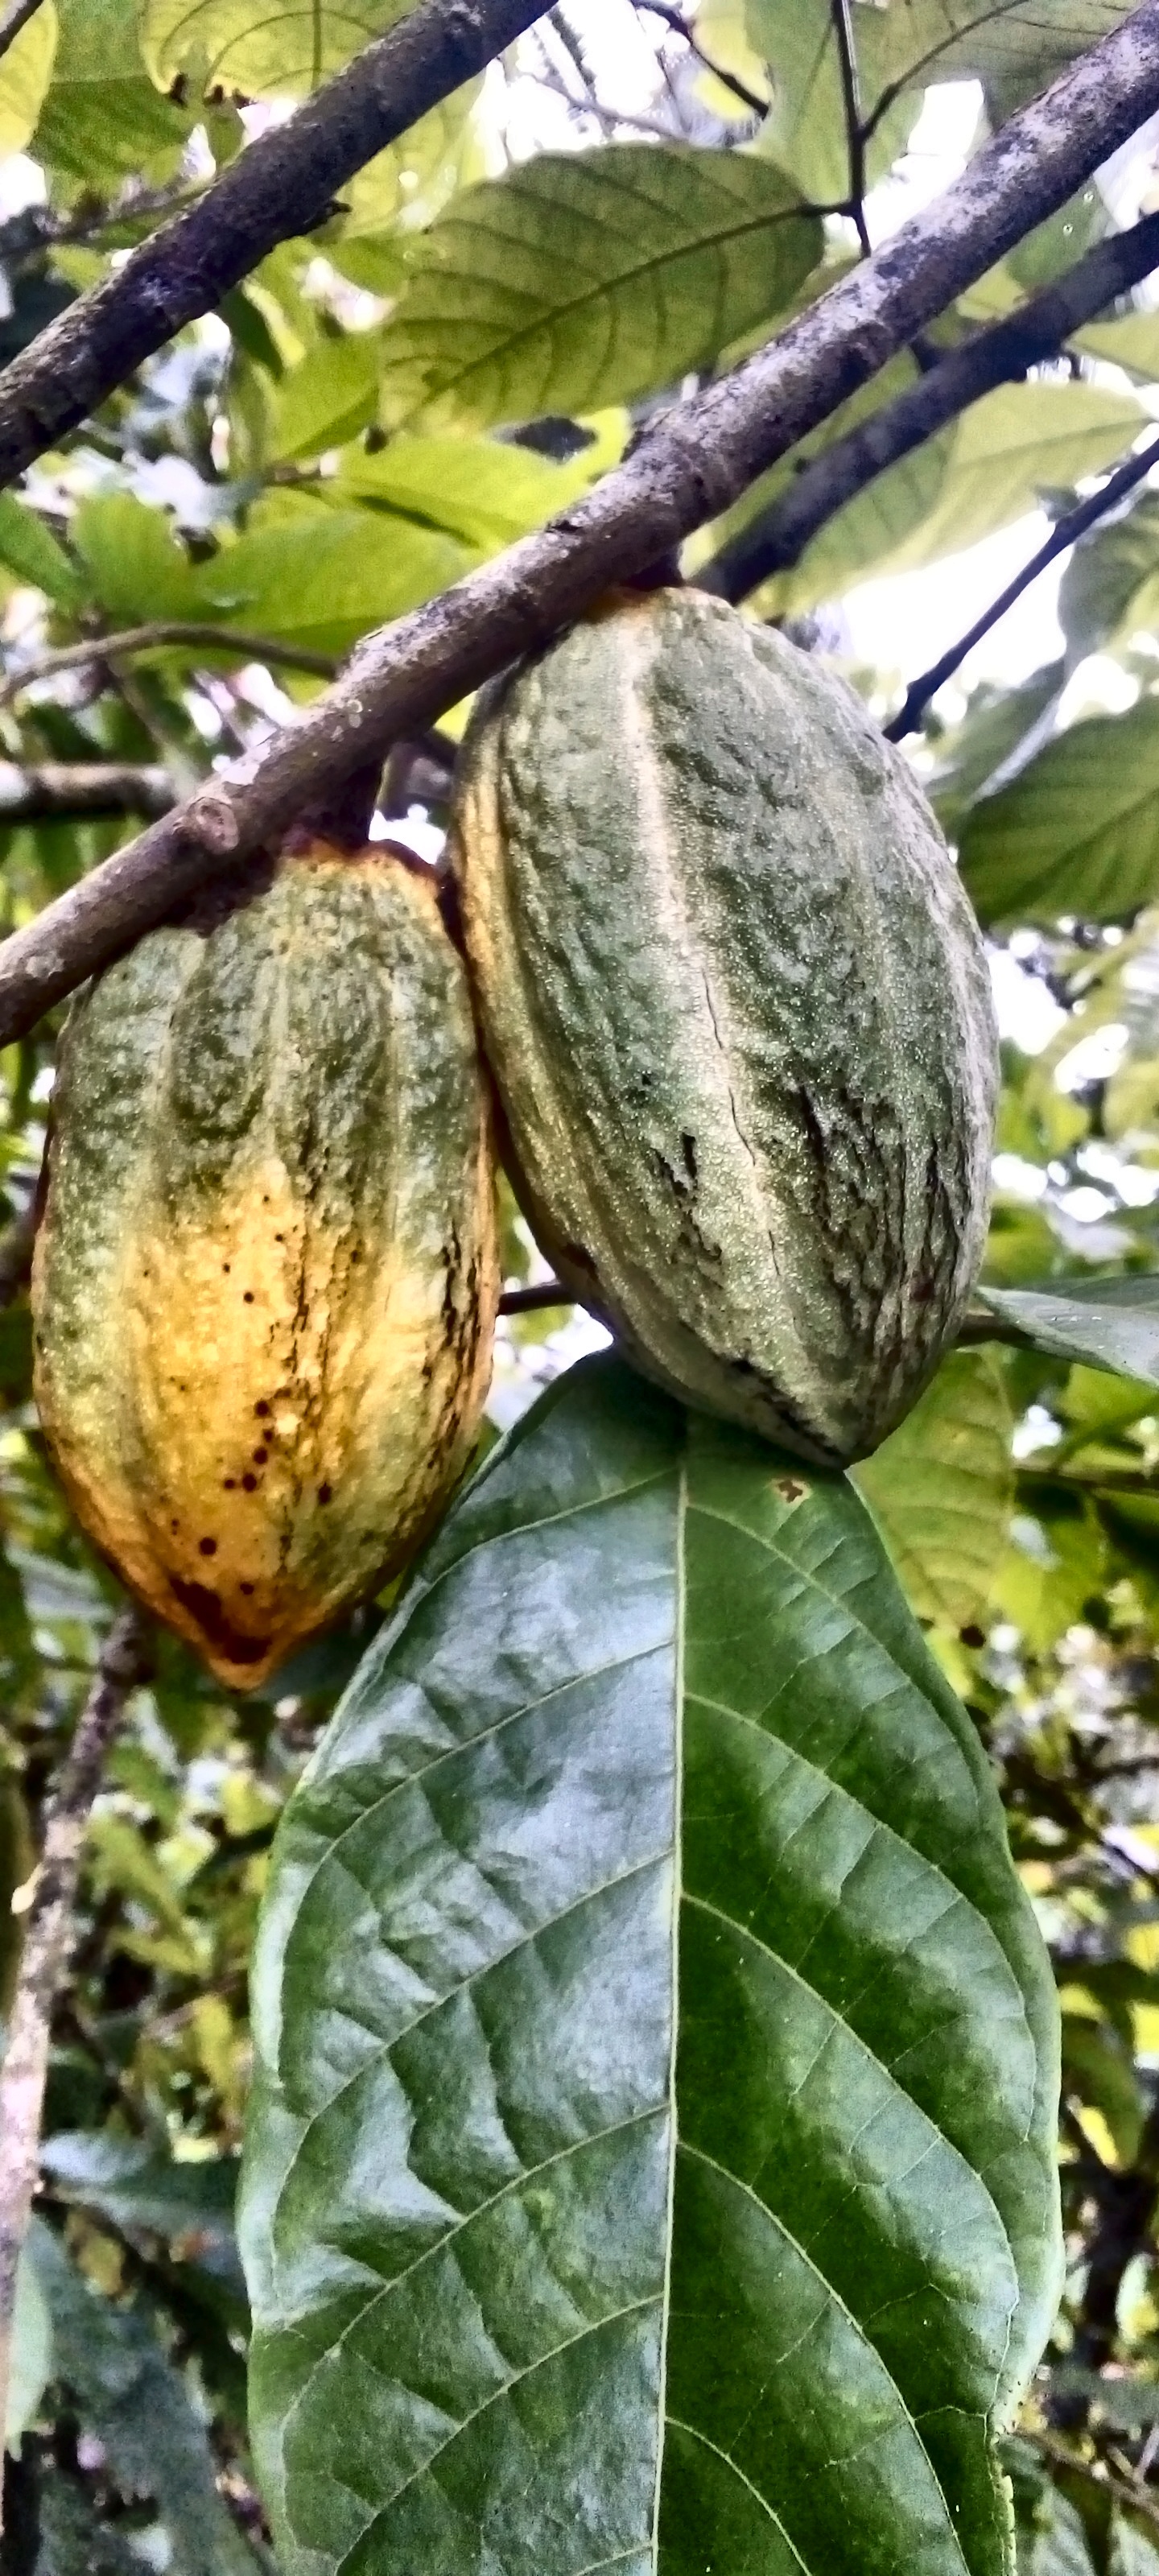
Maturity: mature
Variety: Angoleta